Forum of Nerva

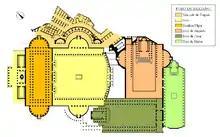
Layout of Imperial Fora.

The Forum Transitorium was originally a Domitianic reorganization and monumentalization of the "Argiletum", an ancient road connecting the "Forum Romanum" to the "Subura" district. The name "Forum Transitorium" took hold mostly due to the enclosure including a part of this ancient route. This road ran a good distance throughout Rome, connecting the Tiber to the Esquiline. There is a good chance that the plan of its construction was created by Rabirius, the same architect who designed the Domus Augustana of Domitian. This is evidenced by the use of certain decorative details within the forum which include "spectacles" which were inserted between dentils in the "Colonnacce". The forum is long and thin (around 160 by 46m) and conforms to the basic layout of the fora before it, with a temple dominating one end and high walls surrounding an open courtyard with a colonnade which supplied shelter and passageways. It had not yet been dedicated in AD 96 when Domitian was assassinated, however, it was likely close to being completed. It was dedicated by Nerva the year after the death of his predecessor in AD 97 and renamed "Forum Nervae". In fact, the forum Transitorium was the only large-scale construction initiated by Domitian which was finished during the short fifteen-month reign of Nerva.